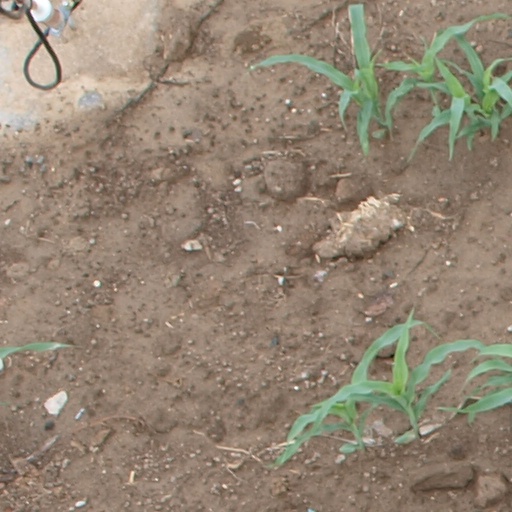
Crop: maize; corn